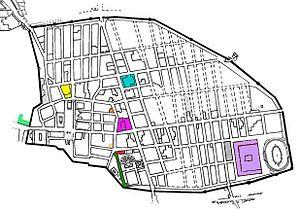
Les bains et les édifices sportifs Thermes suburbaines Thermes du forum Thermes centrales Thermes de Stabies Non renseigné Forum Triangulaire Palestre Samnite Grande Palestre Lupanar.
Pompéi est une ville et cité antique située en Campanie. Elle est célèbre pour avoir été ensevelie lors d'une éruption du Vésuve, volcan voisin de quelques kilomètres, au cours de l'automne 79 ap. J.-C.